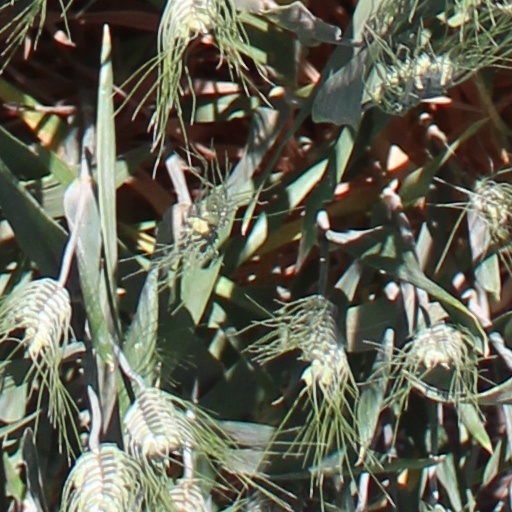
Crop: wheat